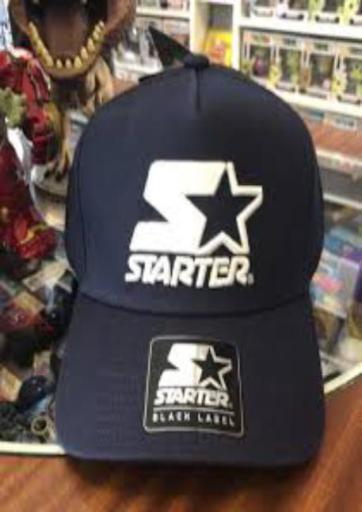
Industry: Clothes